Old Taylor

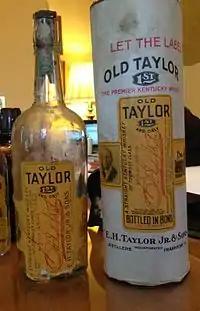
An old bottle of Old Taylor bottled in bond

On June 24, 2009, Buffalo Trace Distillery (part of the Sazerac Company) purchased the Old Taylor Bourbon label and barrel inventory from Beam Global Spirits & Wine (now Suntory Global Spirits), the maker of Jim Beam Bourbon and subsidiary of the Fortune Brands holding company. The brand was purchased by Sazerac as part of an agreement where Beam bought the Effen Vodka brand from Sazerac.